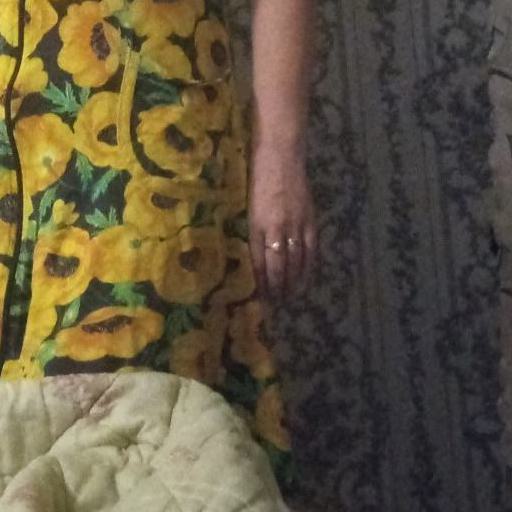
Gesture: no_gesture